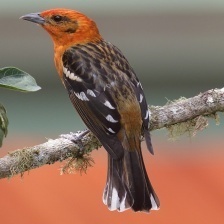
Species: FLAME TANAGER
Scientific name: PIRANGA BIDENTATA